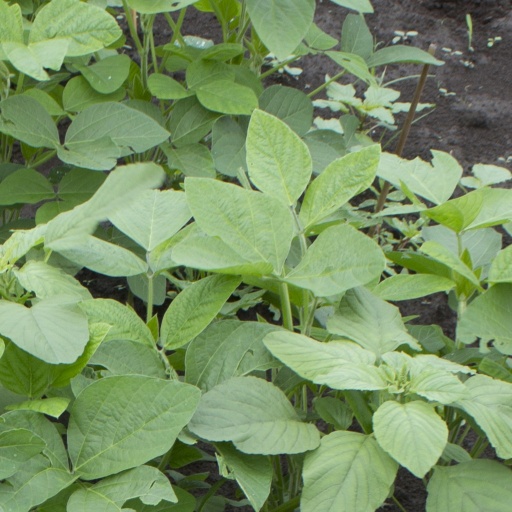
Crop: soybean